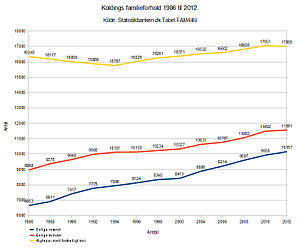
Kolding / Demografi
Grafisk præsentation af enlige mænd og kvinder, samt ægtepar af forskelligt køn 1986-2012.
Kolding demografi familieforhold 1986-2012. Graferne er for enlige mænd og kvinder, samt ægtepar af forskelligt køn.
Kolding er en fjordby i Sydjylland og er med sine 61.121 indbyggere Danmarks 7. største by. Kolding er hovedby i Kolding Kommune og ligger i Region Syddanmark.